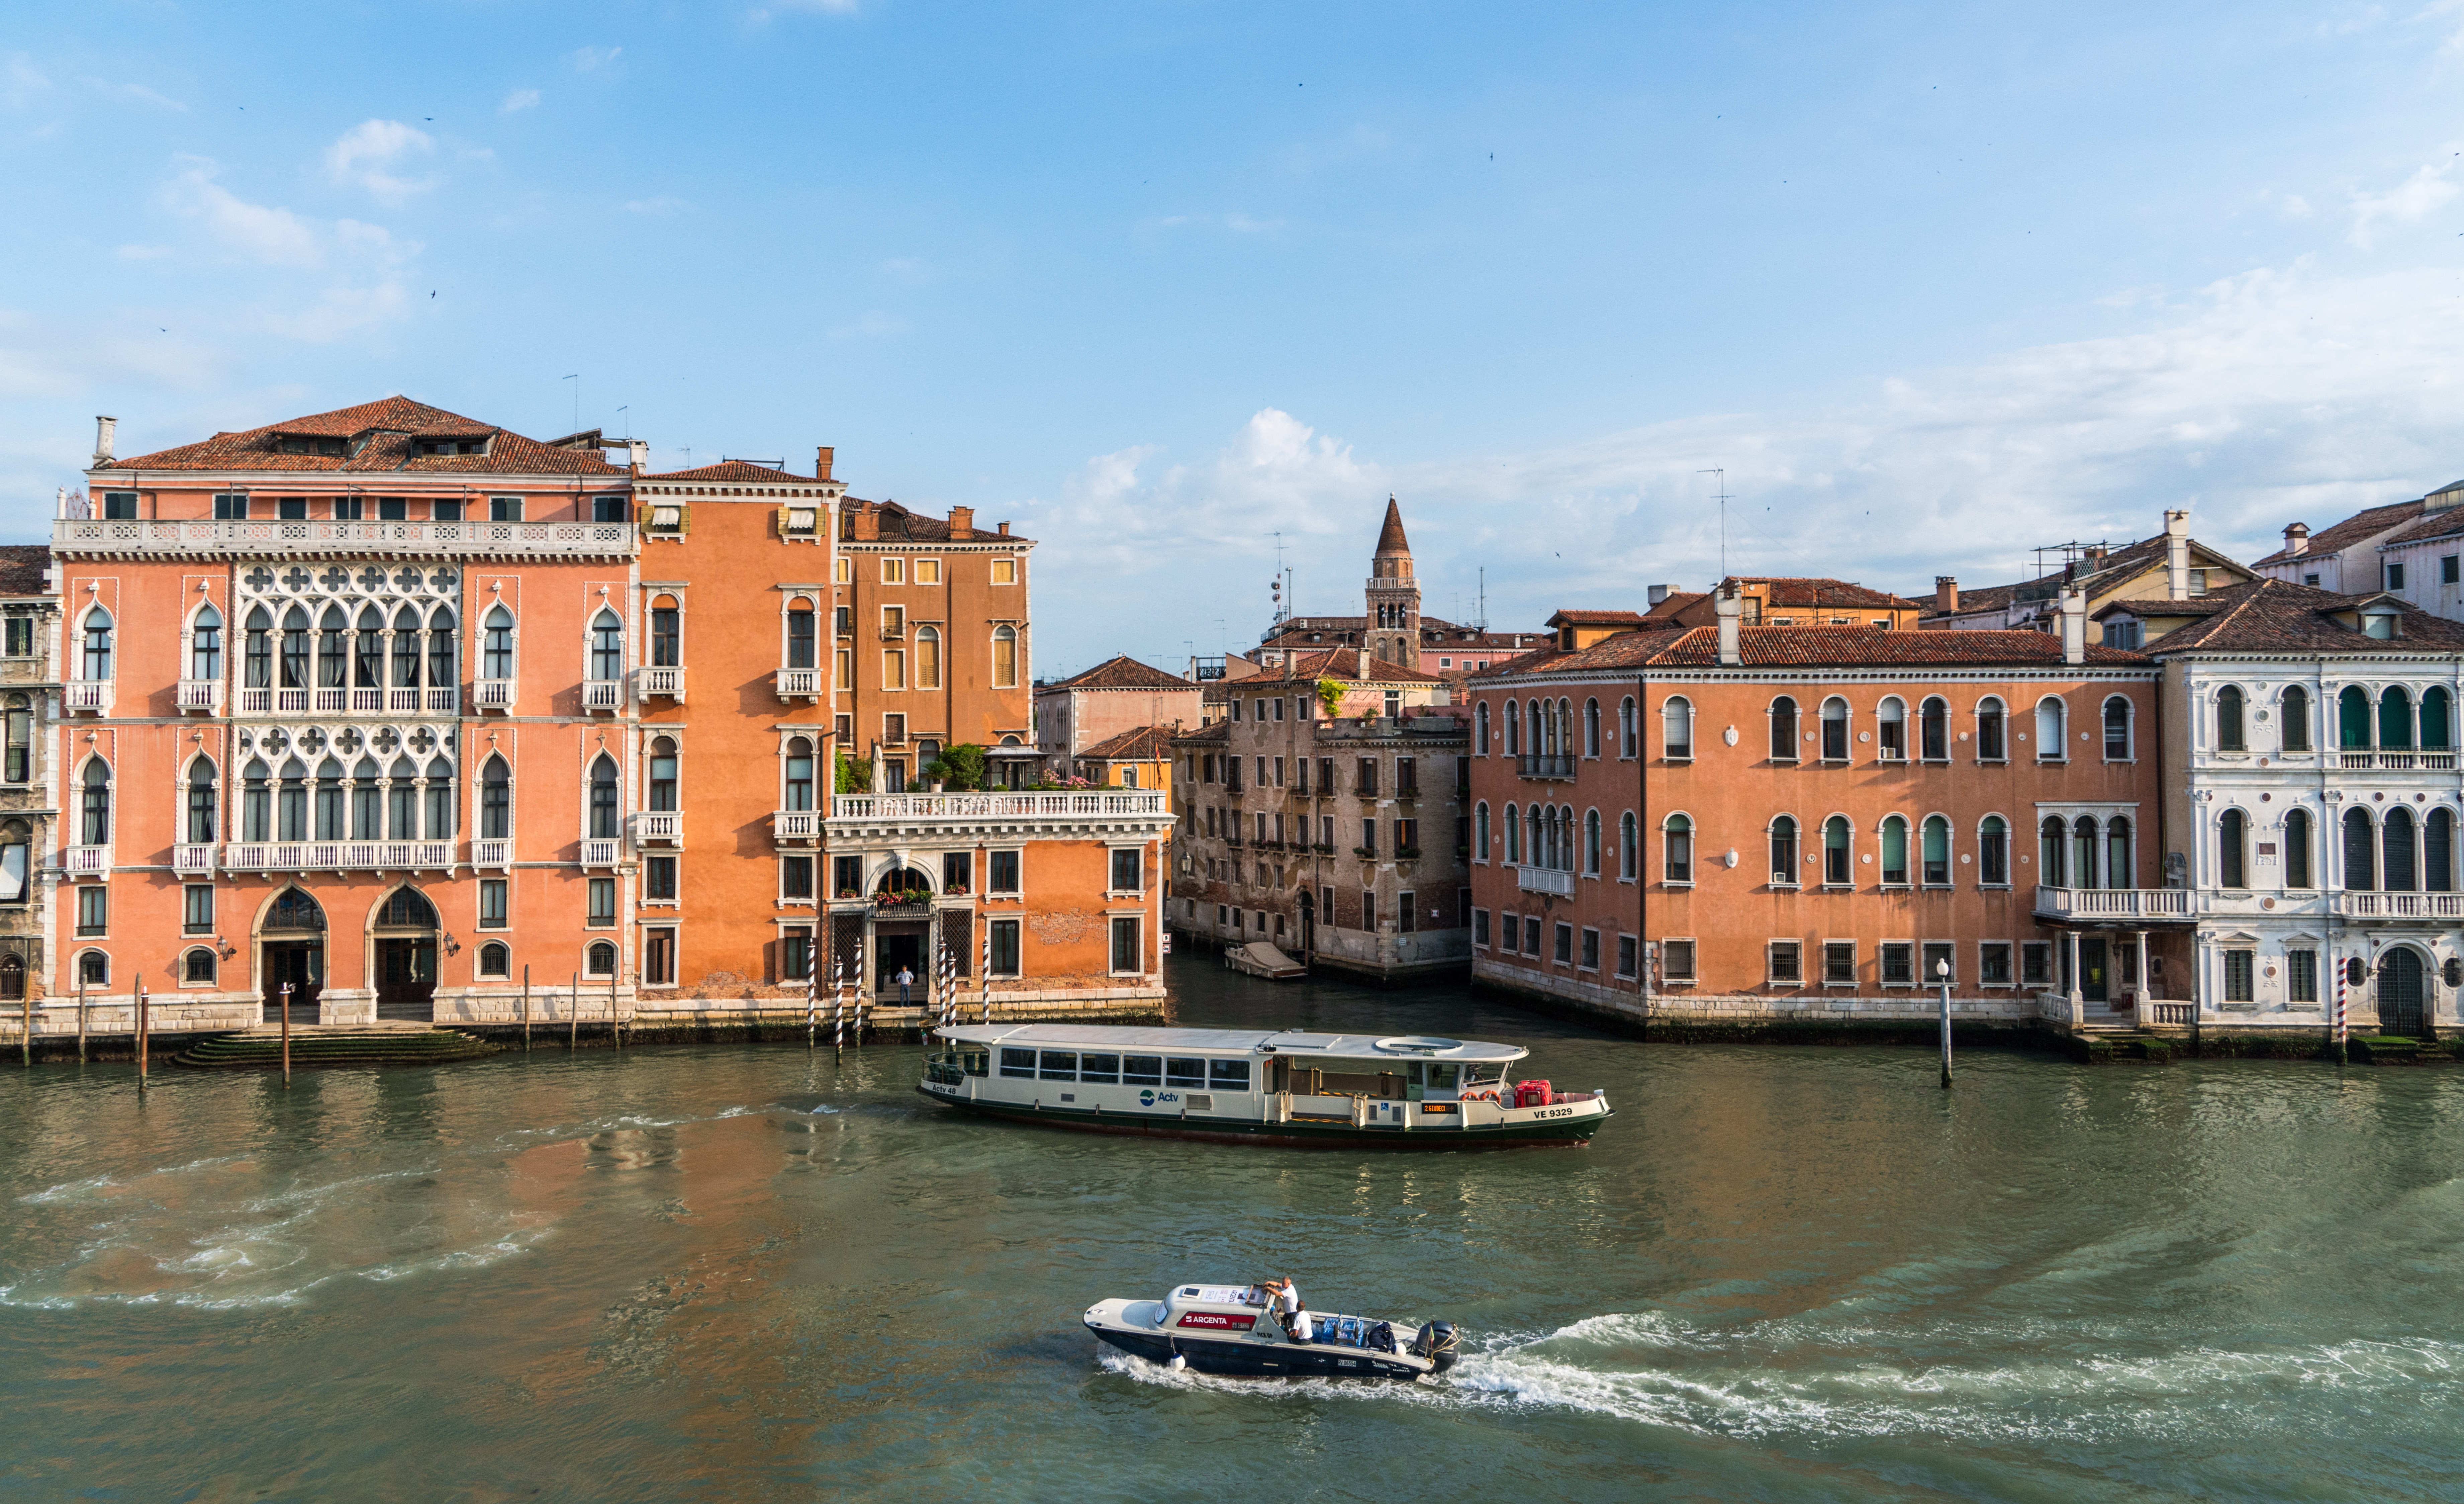
sea, water, outdoor, architecture, boat, town, city, river, canal, cityscape, vacation, travel, europe, vehicle, scenic, landmark, italy, venice, historic, tourism, waterway, body of water, boats, venezia, history, channel, watercraft, italian, touristic, landform, grand canal, geographical feature